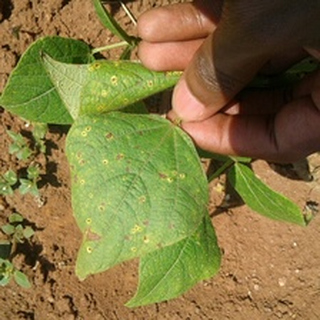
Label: bean_rust